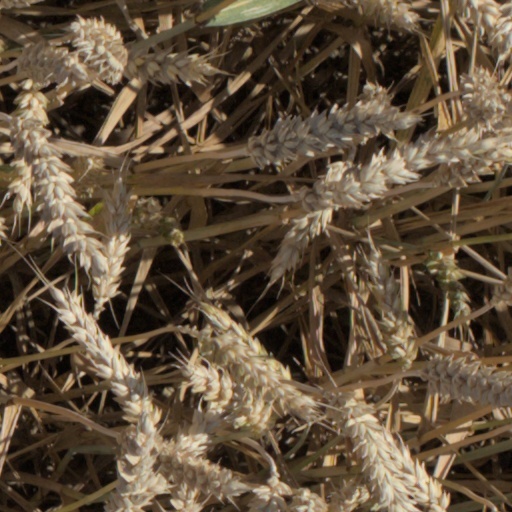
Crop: wheat